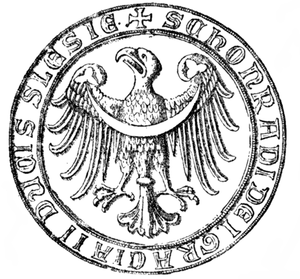
Conrad II le Bossu, de la dynastie des Piasts, est né entre 1260 et 1265, et décédé le 11 octobre 1304. Il est le second fils de Conrad II de Głogów et de Salomé de Grande-Pologne, la fille de Ladislas Odonic. Il est le frère cadet d’Henri III de Głogów et le frère aîné de Przemko de Ścinawa. Il a été duc de Ścinawa et de Żagań.